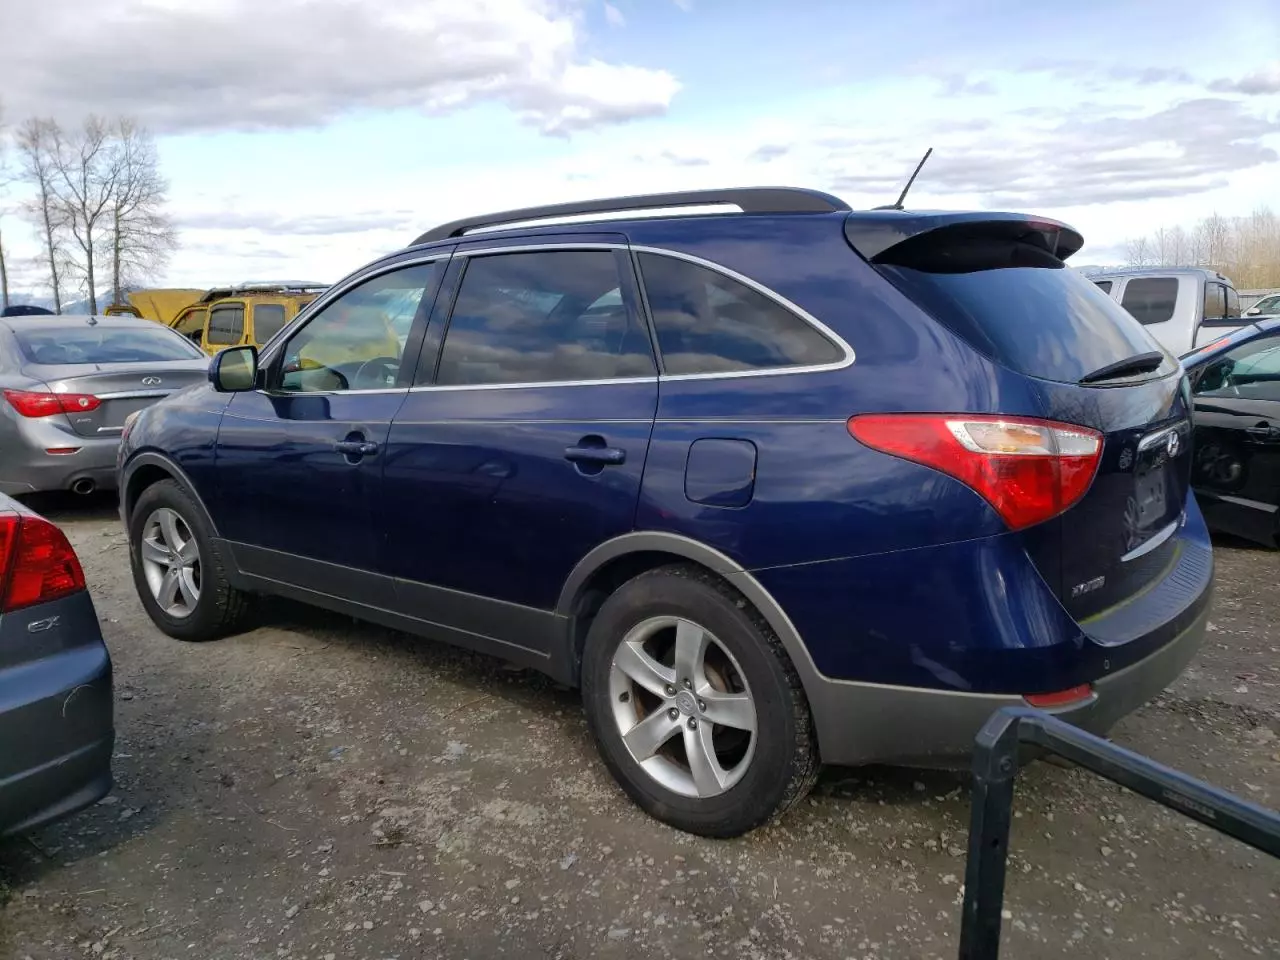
Aucun dommage détecté.
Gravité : aucun